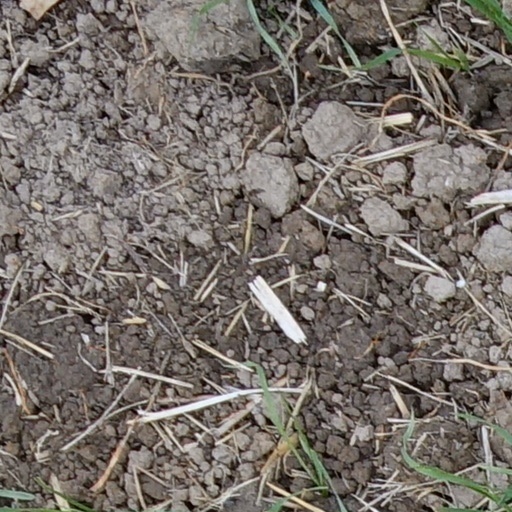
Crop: wheat